Rose bengal

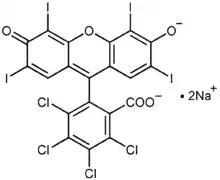
rose bengal disodium salt

Salts of rose bengal include CHClINaO (CAS 632-69-9). This sodium salt is a dye, which has its own unique properties and uses.